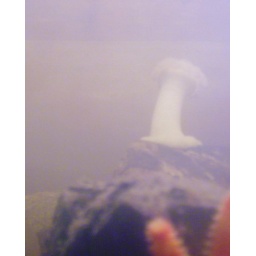
A under water plant I'd seen through a fish tank.